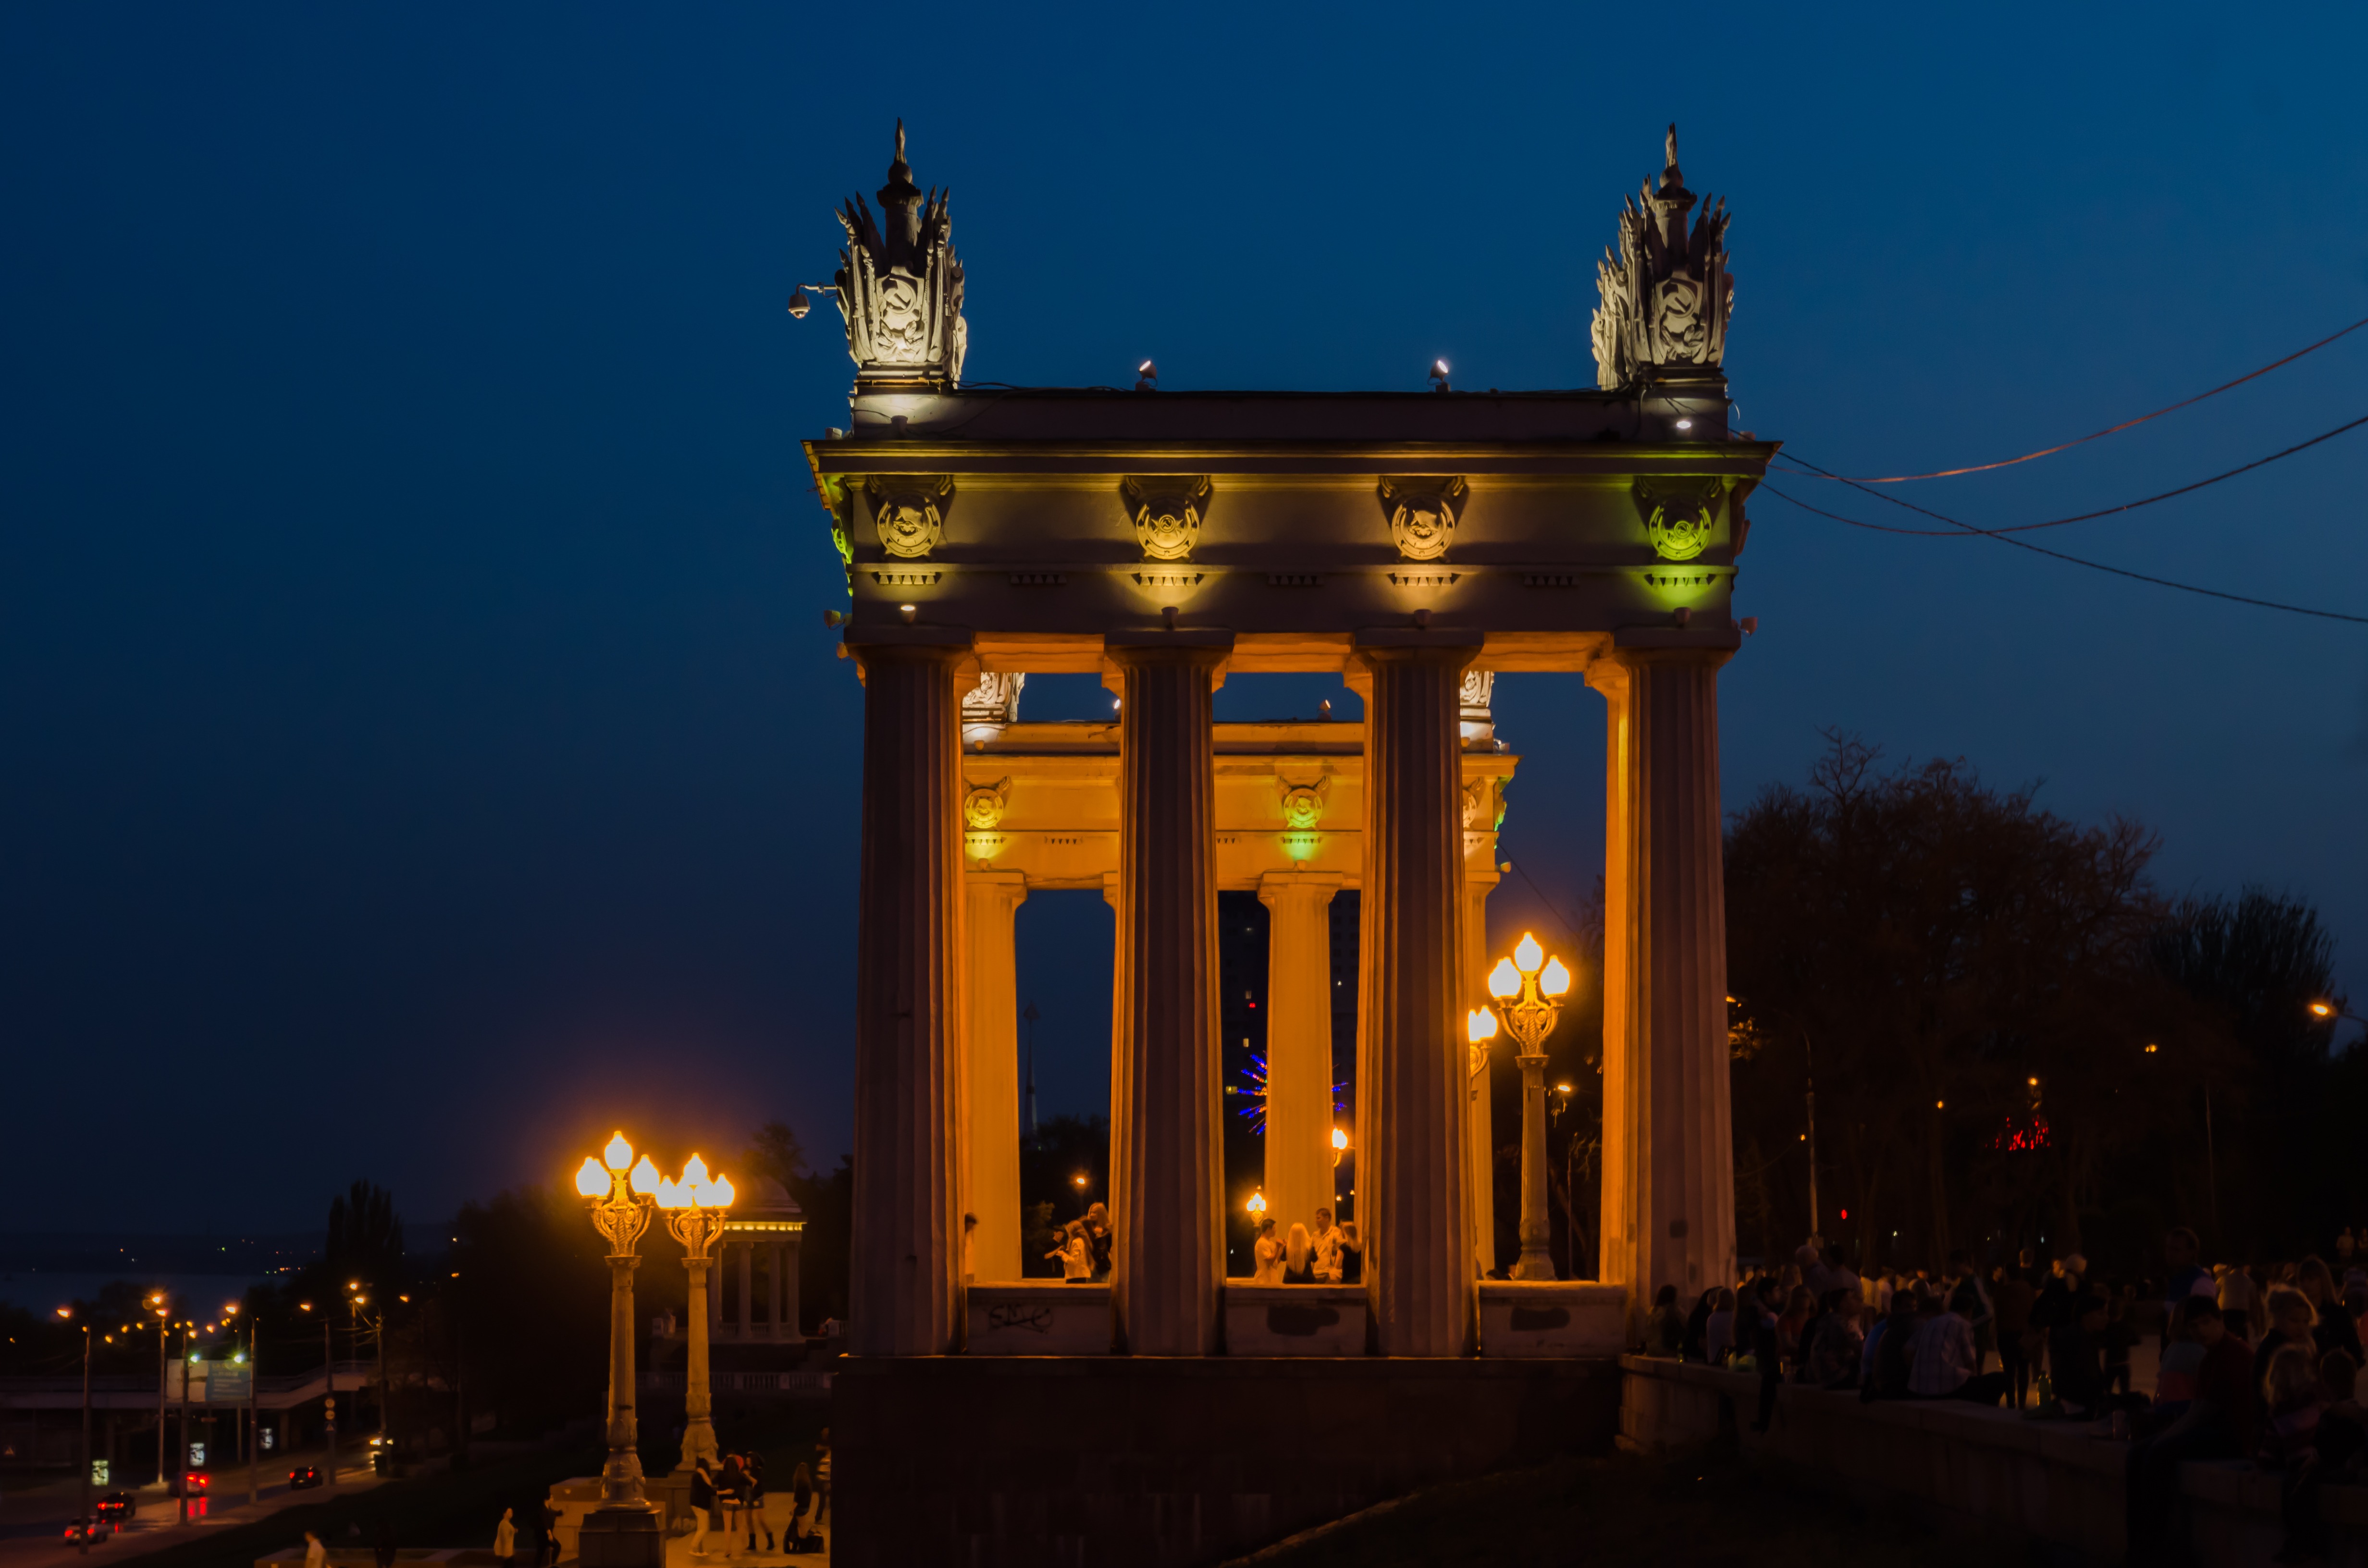
night, city, cityscape, dusk, evening, tower, landmark, gazebo, street light, lighting, rotunda